Pamukkale

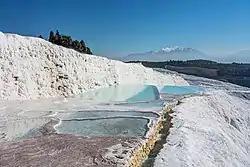
White Terraces (natural travertine formations and hot pools) in Pamukkale

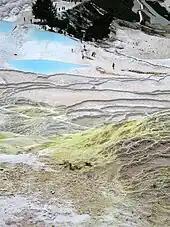
Travertine terraces at a hot spring at Pamukkale

There are only a few historical facts known about the origin of the city. No traces of the presence of Hittites or Persians have been found. The Phrygians built a temple, probably in the first half of the 7th century BC. This temple, originally used by the citizens of the nearby town of Laodicea, would later form the centre of Hierapolis.